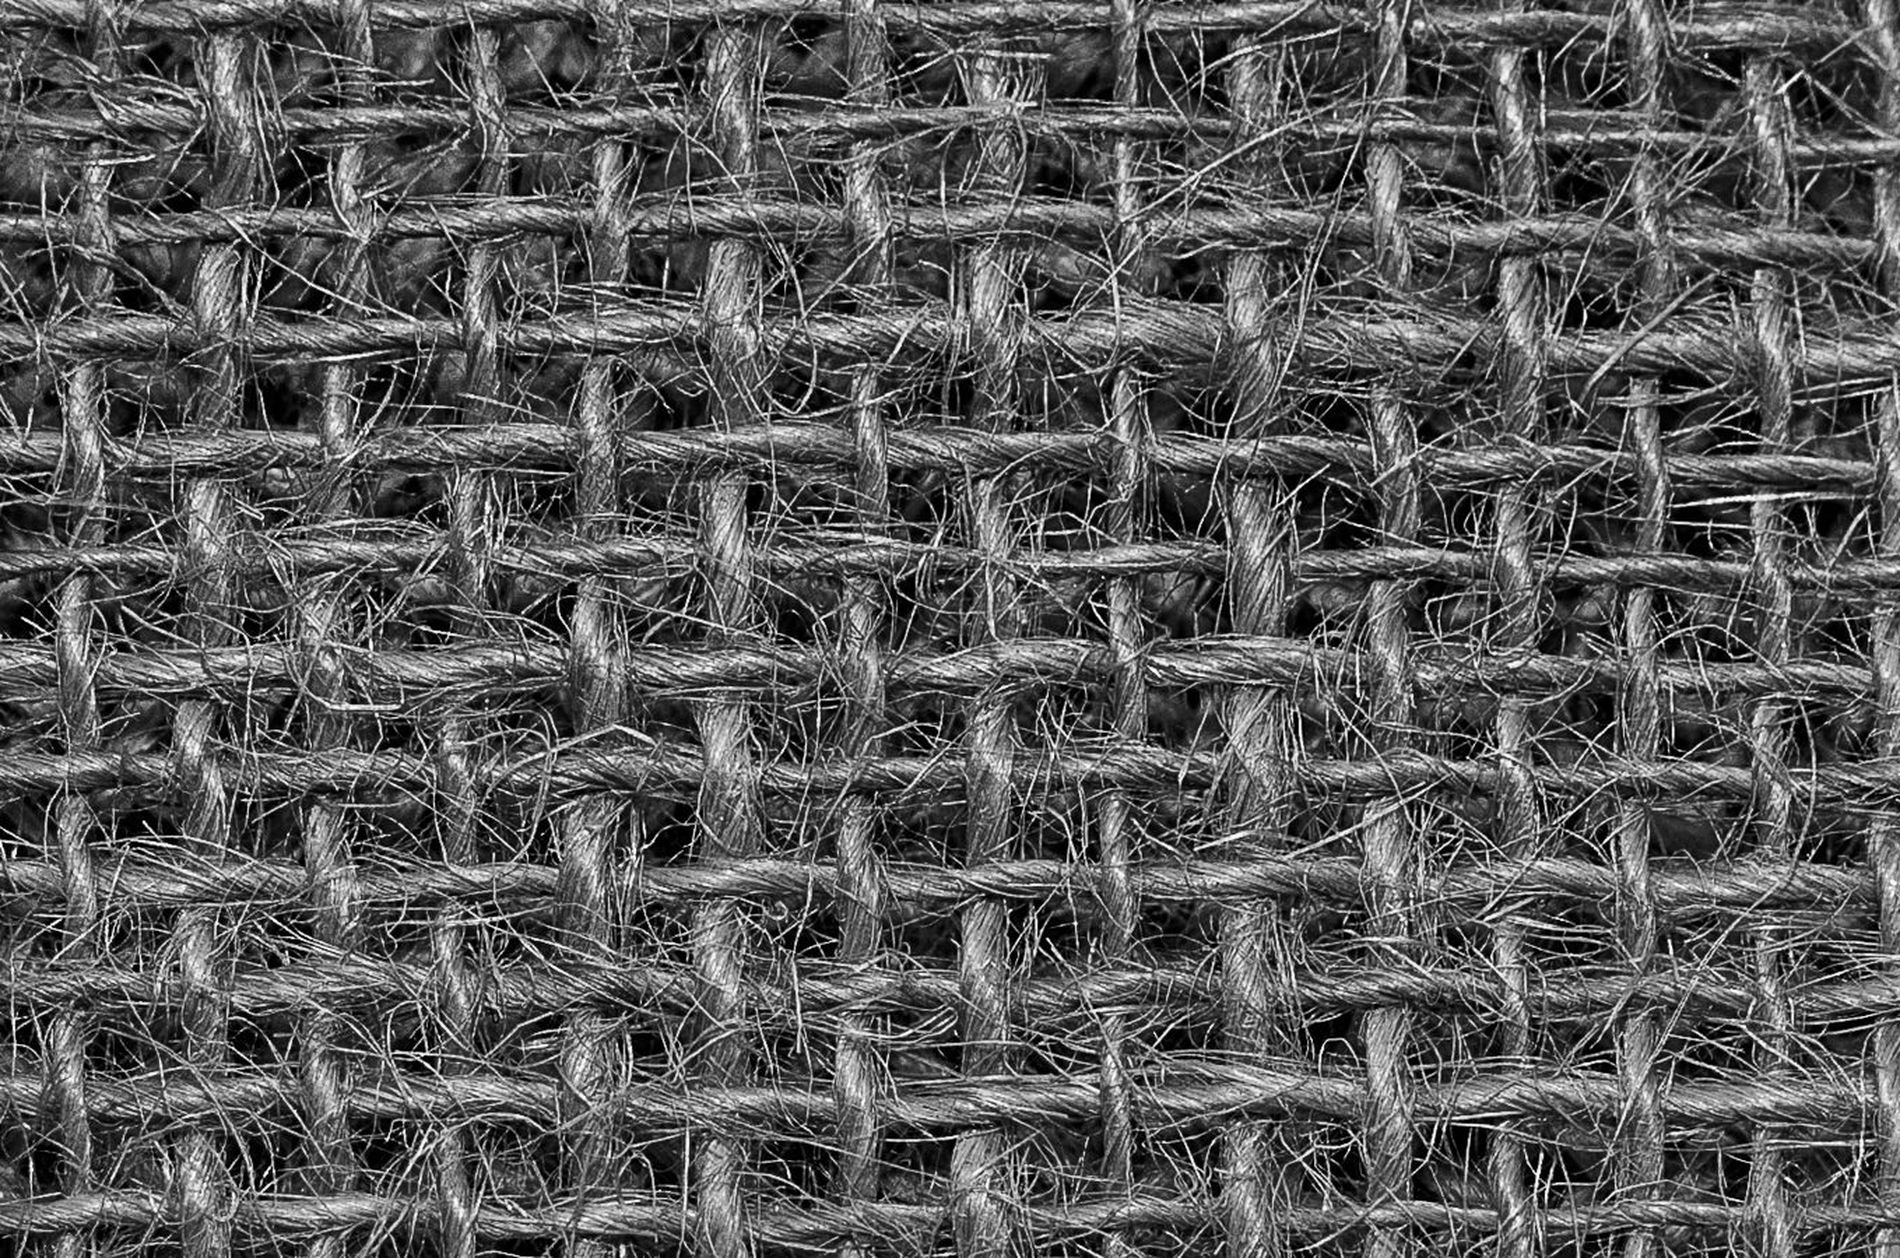
A Woven Fabric Texture
This is a highly detailed black-and-white close-up of a woven fabric, showing the complex merge of fibers. The surface looks very rough.
This shot is taken from a bird's eye view close-up, and this macro photograph captures the detailed texture of woven fabric like a geometric pattern.
The color palette is grayscale and black and the light and shadow across the textile surface.
Labels: Woven, Home Decor, Linen, Person, Weaving, Plant, Texture, Pattern, Bag, Countryside, Nature, Outdoors, Straw
Camera: NIKON CORPORATION NIKON D7000
Lens: 50.0 mm f/1.4, AF Nikkor 50mm f/1.4D
Aperture: F5.6
Exposure: 1/160 sec
ISO: 100
Focal length: 50.0 mm